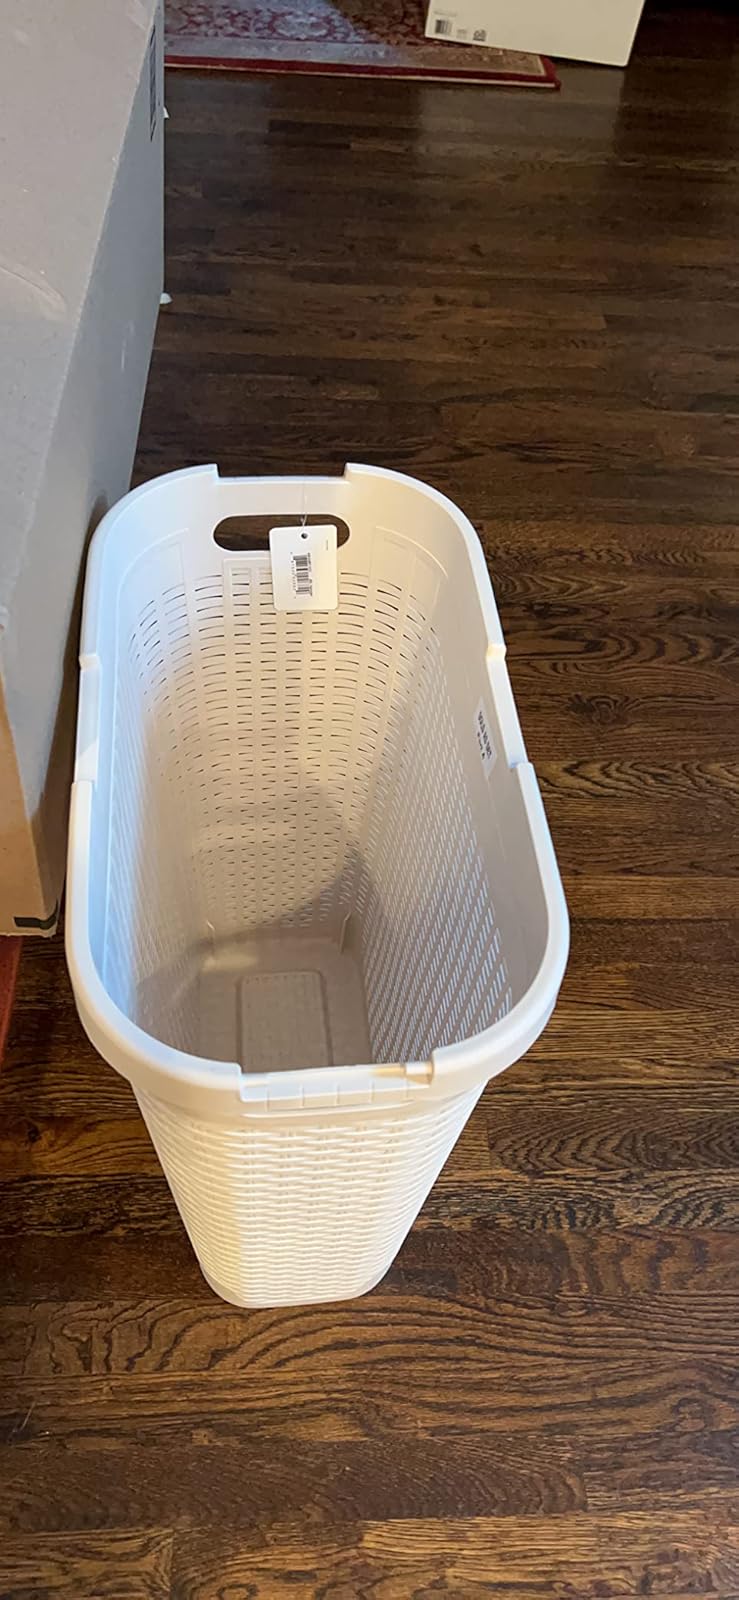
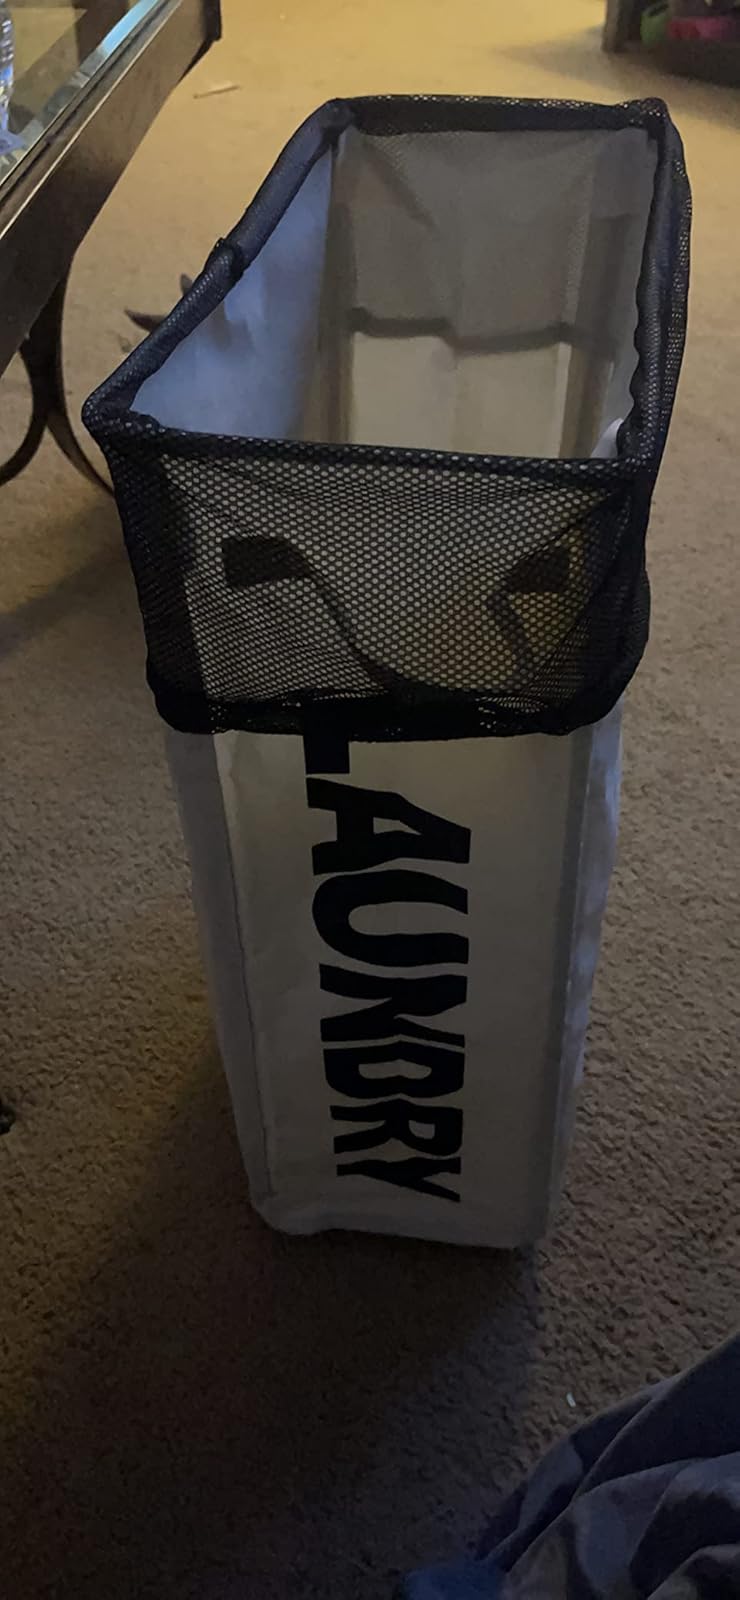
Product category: items_hamper
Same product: no